Beat It

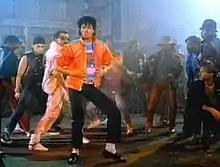
Jackson during a dance step in the music video for "Beat It"

The music video for "Beat It" helped establish Jackson as an international pop icon. The video was Jackson's first treatment of black youth and the streets. Both "Beat It" and "Thriller" are notable for their "mass choreography" of synchronized dancers, a Jackson trademark.